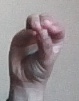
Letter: ha